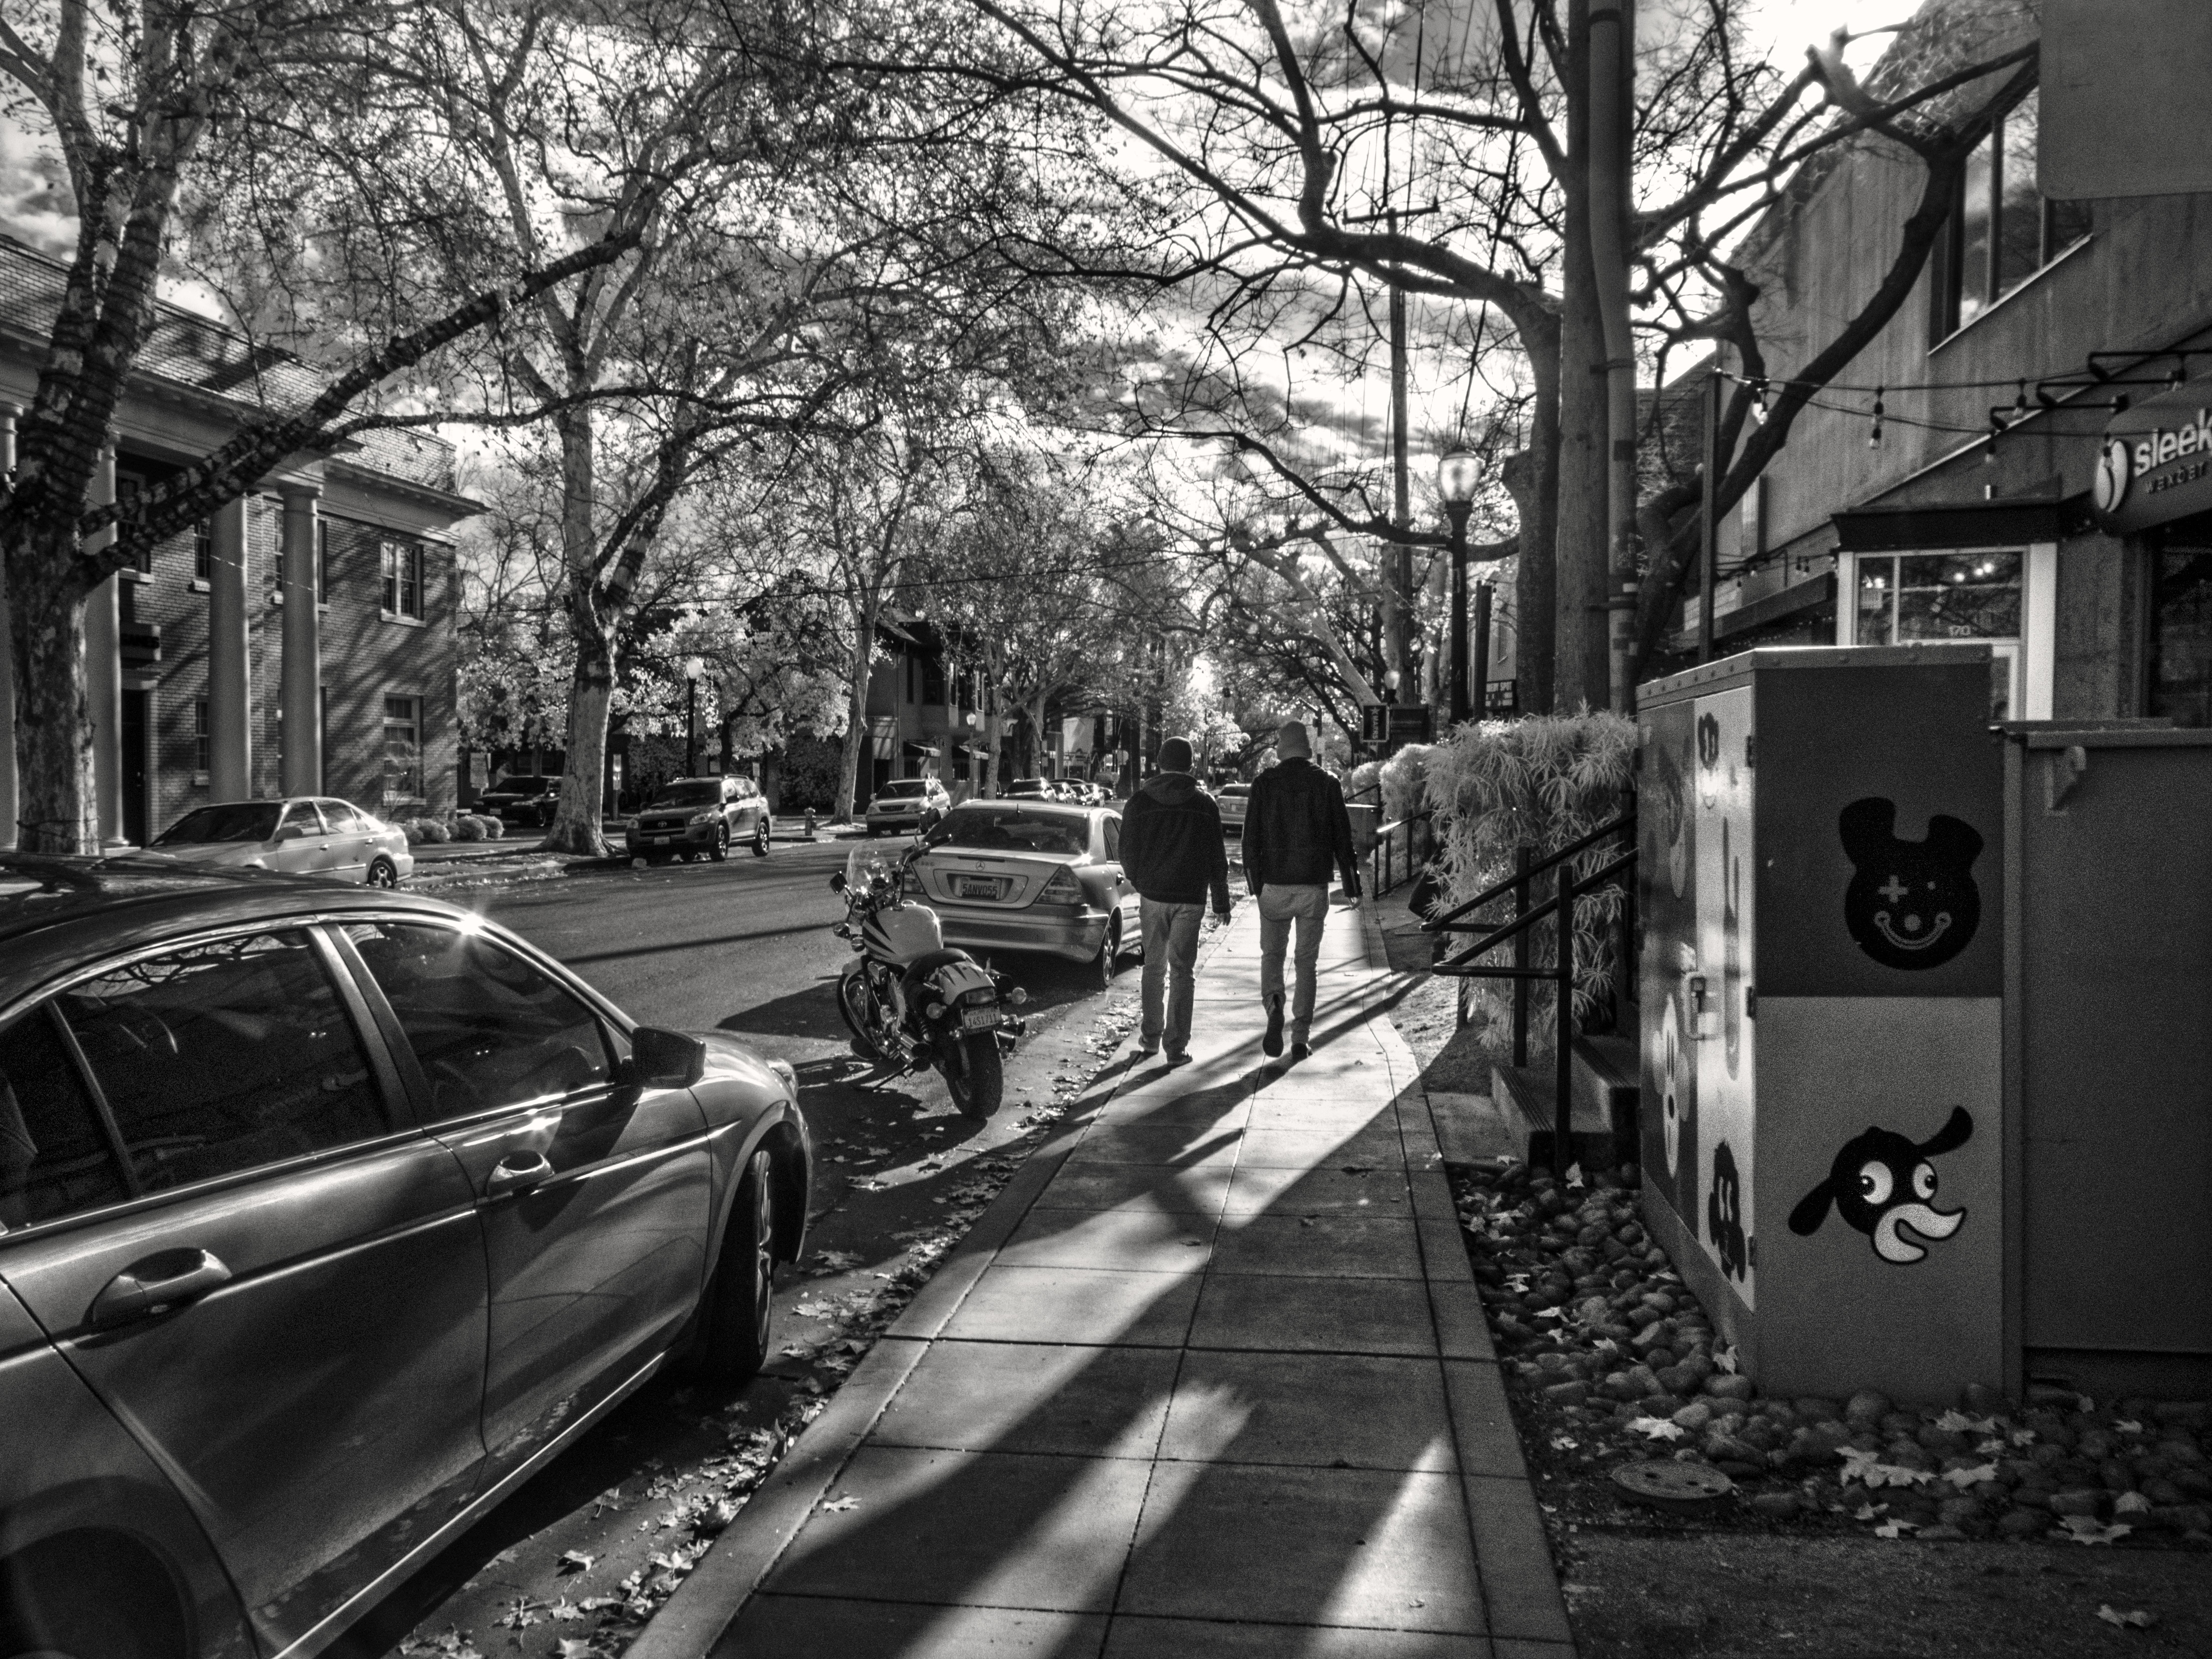
pedestrian, winter, black and white, road, street, photography, sidewalk, shadow, black, monochrome, lane, infrastructure, snapshot, december, sacramento, urban area, monochrome photography, single lens reflex camera